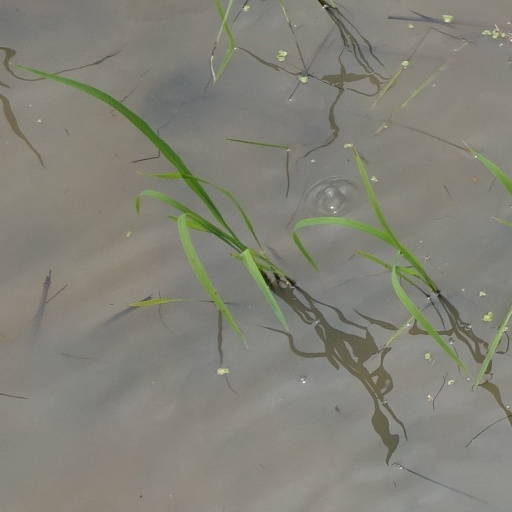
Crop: rice